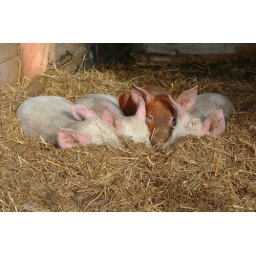
Four young pigs nestled in hay in barn